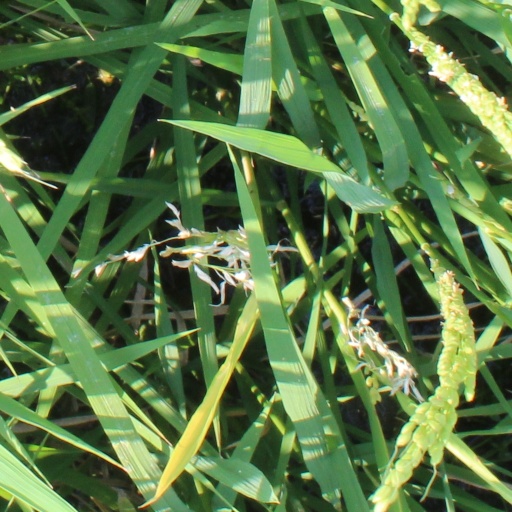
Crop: rice